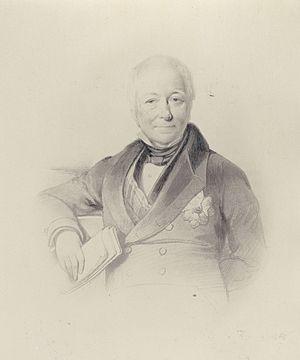
Johan Gijsbert Verstolk van Soelen (1776-1845), préfet du département de la Frise (1810-1813)
Johan Gijsbert, baron Verstolk van Soelen est un homme politique néerlandais.